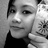
Emotion: sad